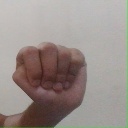
अक्षर: ठ